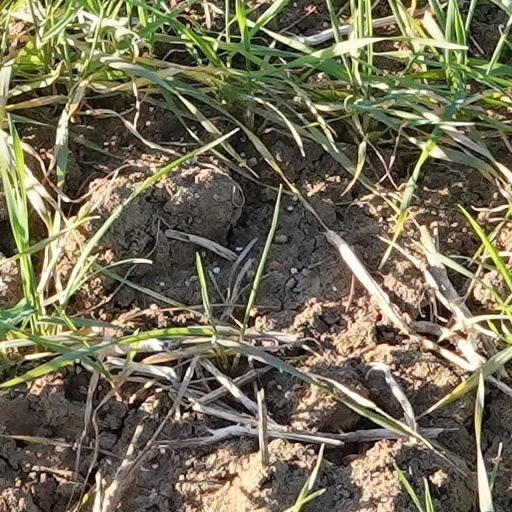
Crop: wheat